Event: Nepal Earthquake
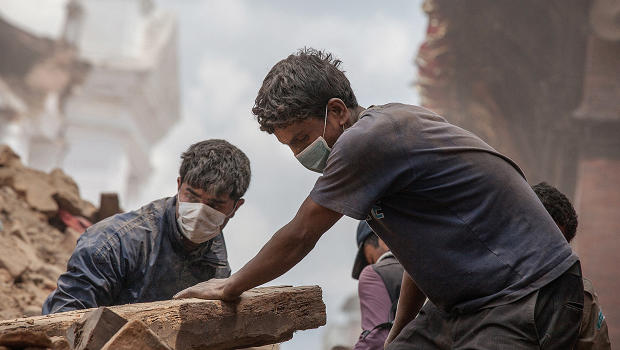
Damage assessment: damage